Oslob

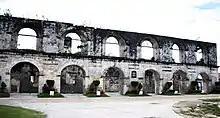
Old Spanish Cuartel

Oslob was established as a visita of Boljoon in 1690 and became an independent parish in 1848 with the Immaculate Conception as its patroness. The present-day church of cut coral stone was started in 1830 and finished 18 years later. The buttresses were added between 1848 and 1850. The adjacent bell tower was built in 1858. The church was burned down during the Second World War liberating Philippine Commonwealth troops and Cebuano guerillas against the Japanese in Oslob in 1945, and 1955 but was eventually restored.